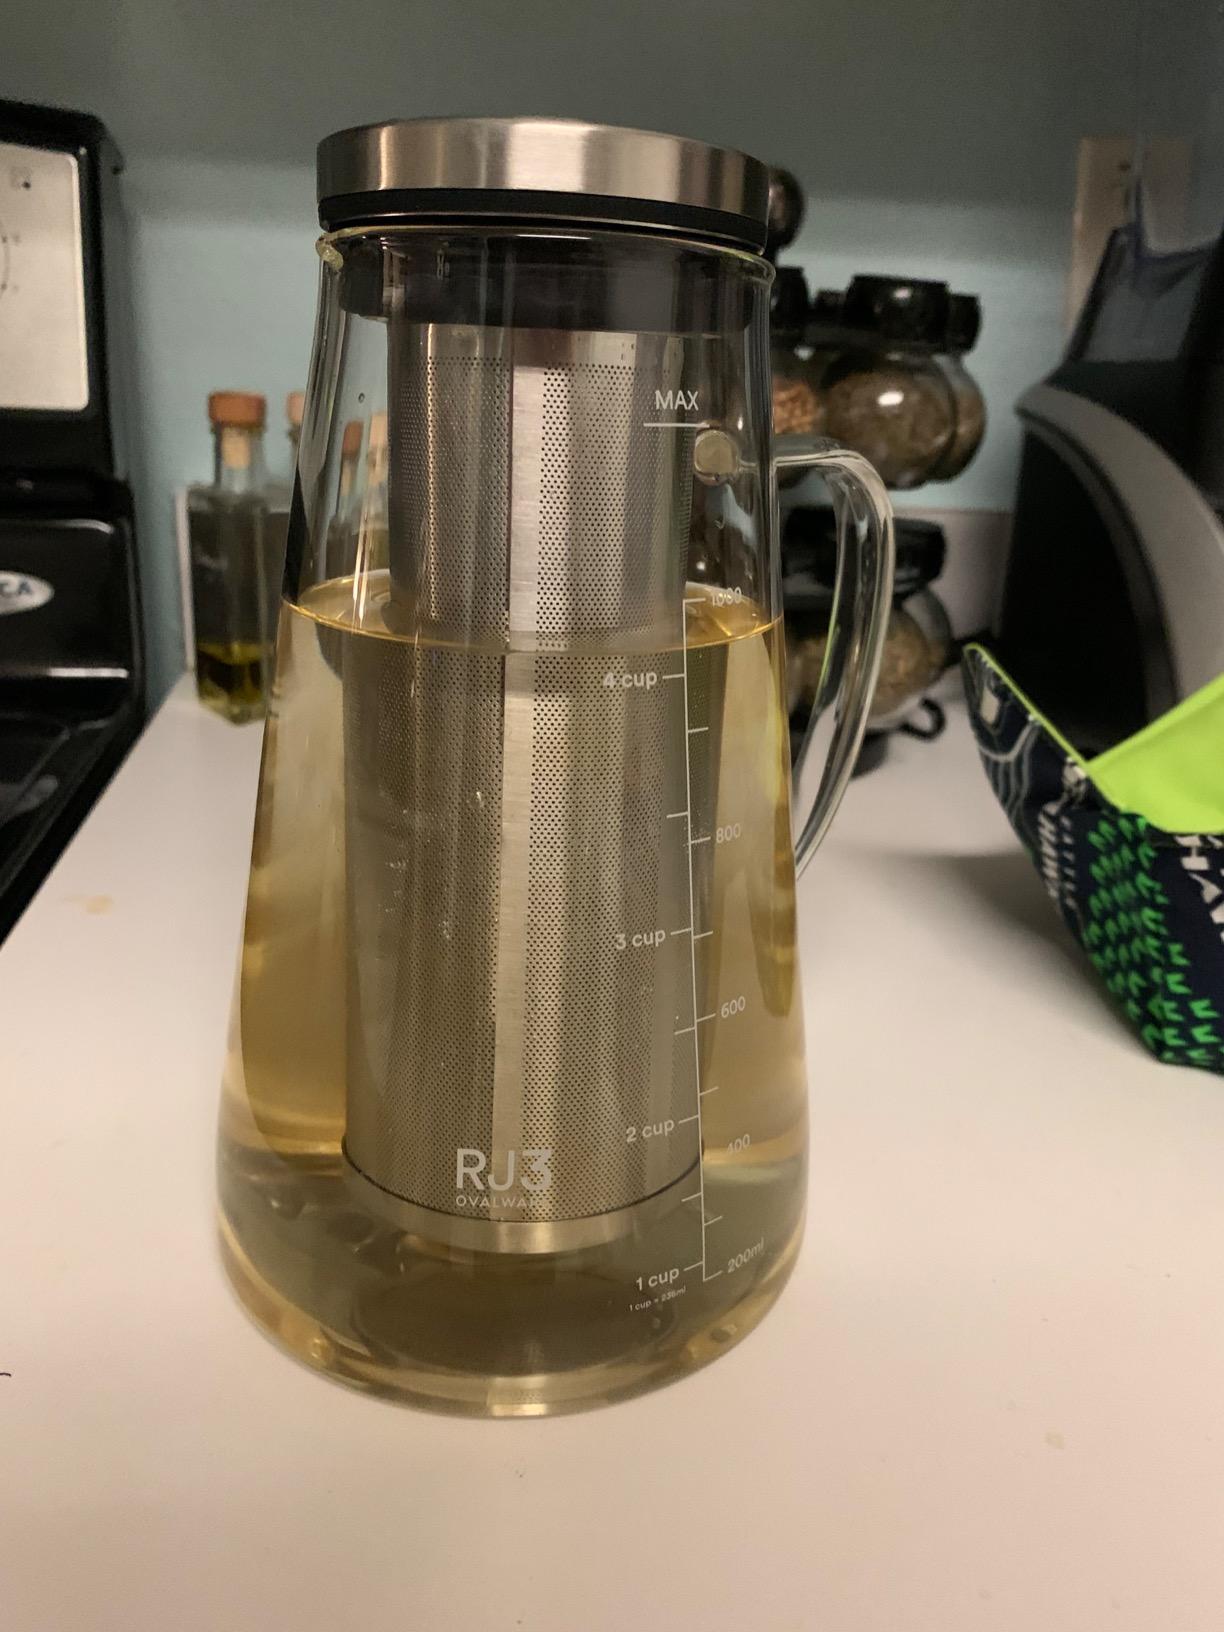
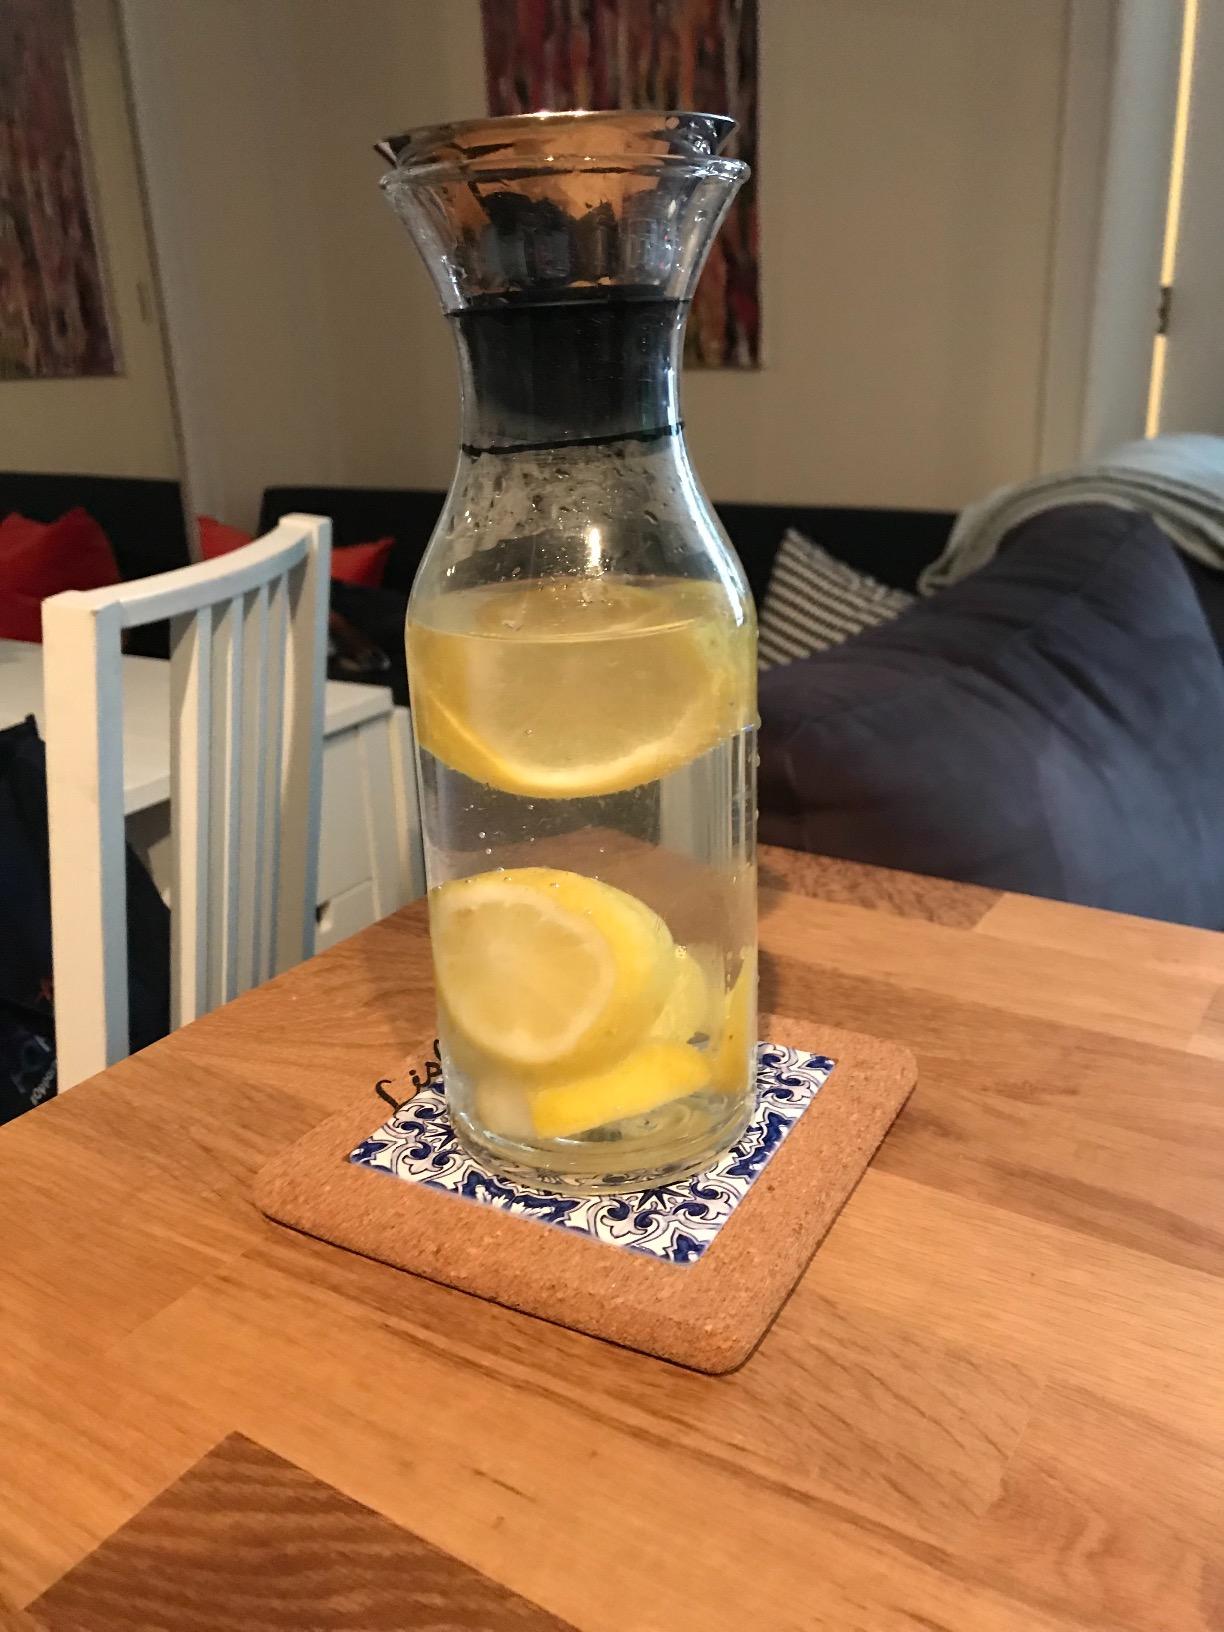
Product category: items_tea
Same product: no